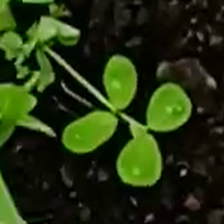
Weed species: Sicklepod_(Senna obtusifolia)